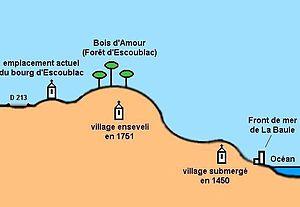
La forêt d'Escoublac est une forêt française située dans la commune de La Baule-Escoublac, le département de la Loire-Atlantique et la région Pays de la Loire.
La Baule-Escoublac est une commune de l'Ouest de la France, dans le département de la Loire-Atlantique, en région Pays de la Loire. Située sur le littoral atlantique, elle fait partie de la Côte d'Amour, entre Le Pouliguen et Pornichet.
Escoublac est au XXIᵉ siècle un quartier de la commune de La Baule-Escoublac, dans le département français de la Loire-Atlantique. Le quartier possède une mairie-annexe.